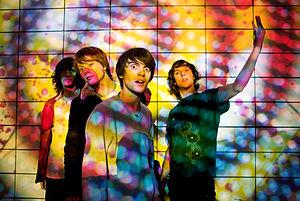
Late of the Pier est un groupe de dance-punk britannique, originaire de Castle Donington, en Angleterre. Il est constitué de quatre membres. Apprécié de la jeunesse anglaise, ils ont très vite été repérés après la parution de leur premier EP, arrivant même à classer un de leurs titres en « chanson de la semaine » dans le magazine NME.